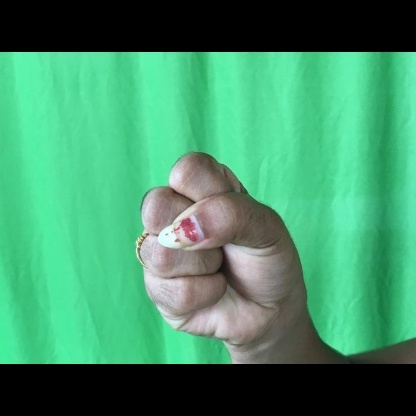
Mudra: Mushti